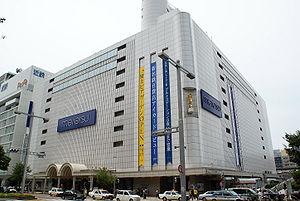
La gare de Meitetsu Nagoya est une gare ferroviaire de la ville de Nagoya, dans la préfecture d'Aichi au Japon. Elle est exploitée par la compagnie Meitetsu.
La Nagoya Railroad Co., Ltd., communément appelée Meitetsu, est une entreprise privée qui gère des lignes ferroviaires dans les préfectures d'Aichi et de Gifu au Japon. Son siège social est à Nagoya.